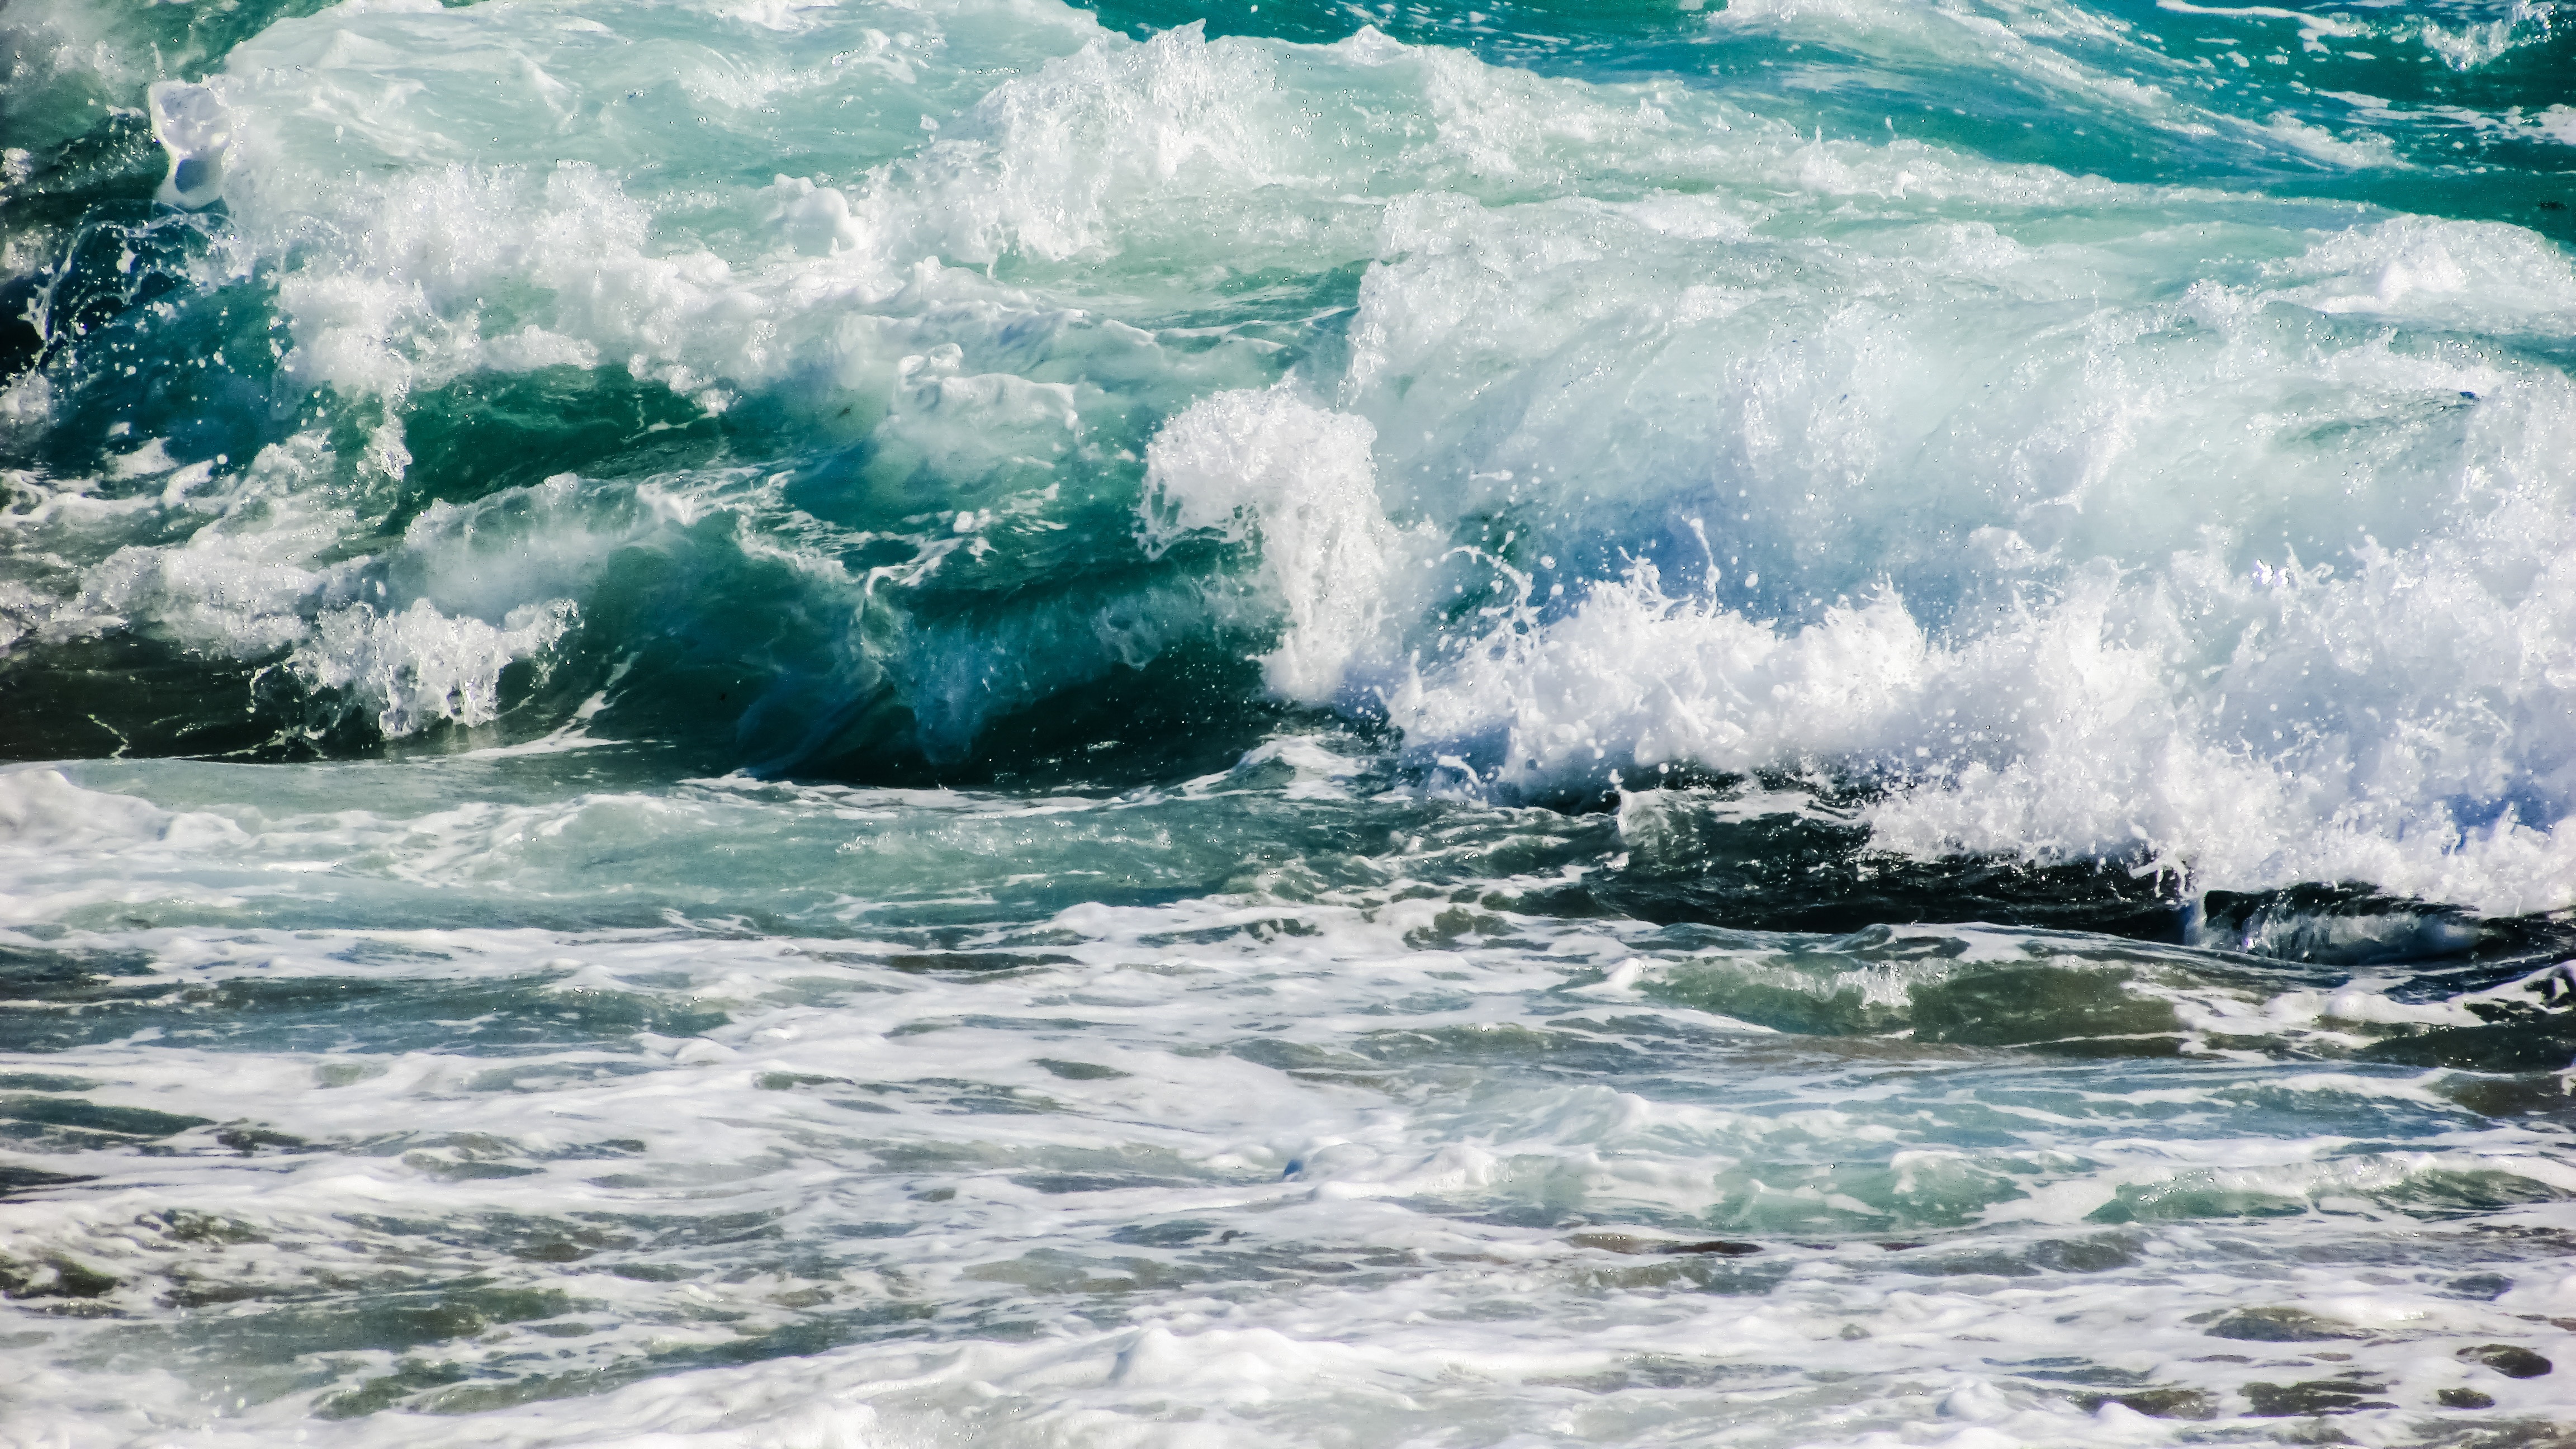
beach, sea, coast, water, nature, ocean, shore, wave, foam, spray, rapid, blue, energy, power, smashing, wind wave